North Star: Mark di Suvero

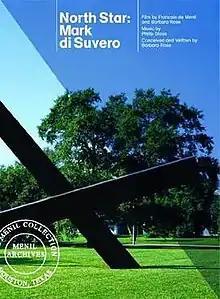
DVD cover (2011) showing the sculpture "Bygones" (1976).

North Star: Mark di Suvero is a 1977 documentary film about Mark di Suvero that was produced by François de Menil and Barbara Rose. Born in 1933, di Suvero has become one of the most recognized sculptors of the late 20th and early 21st centuries. From about 1975 to 1977, fairly early in di Suvero's long career, filmmaker de Menil and art historian Rose produced this film, which was characterized at the time as "a tribute to the extraordinary work and life of the innovative American sculptor of monumental but delicate constructions." The film shows di Suvero making and installing several of his very large sculptures, and incorporates informal interviews of di Suvero, his mother, and others involved in his career and life at that time. From 1971 to 1975 di Suvero, an American, lived in a self-imposed exile in France in protest of US involvement in war in Vietnam and Southeast Asia, and the filming spans the end of his exile and his return to New York.